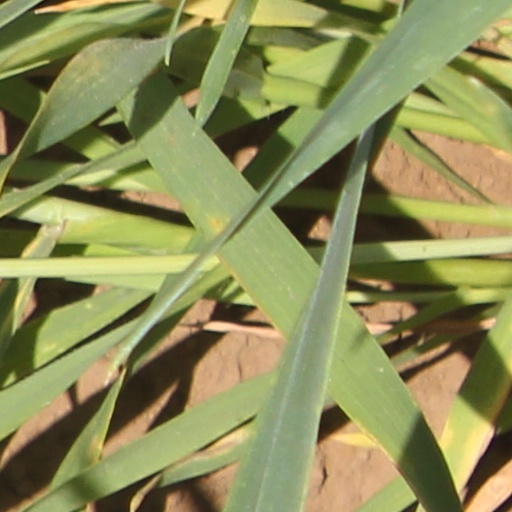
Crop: wheat